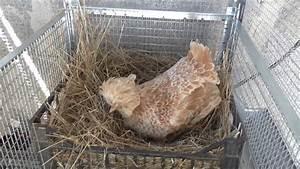
chicken